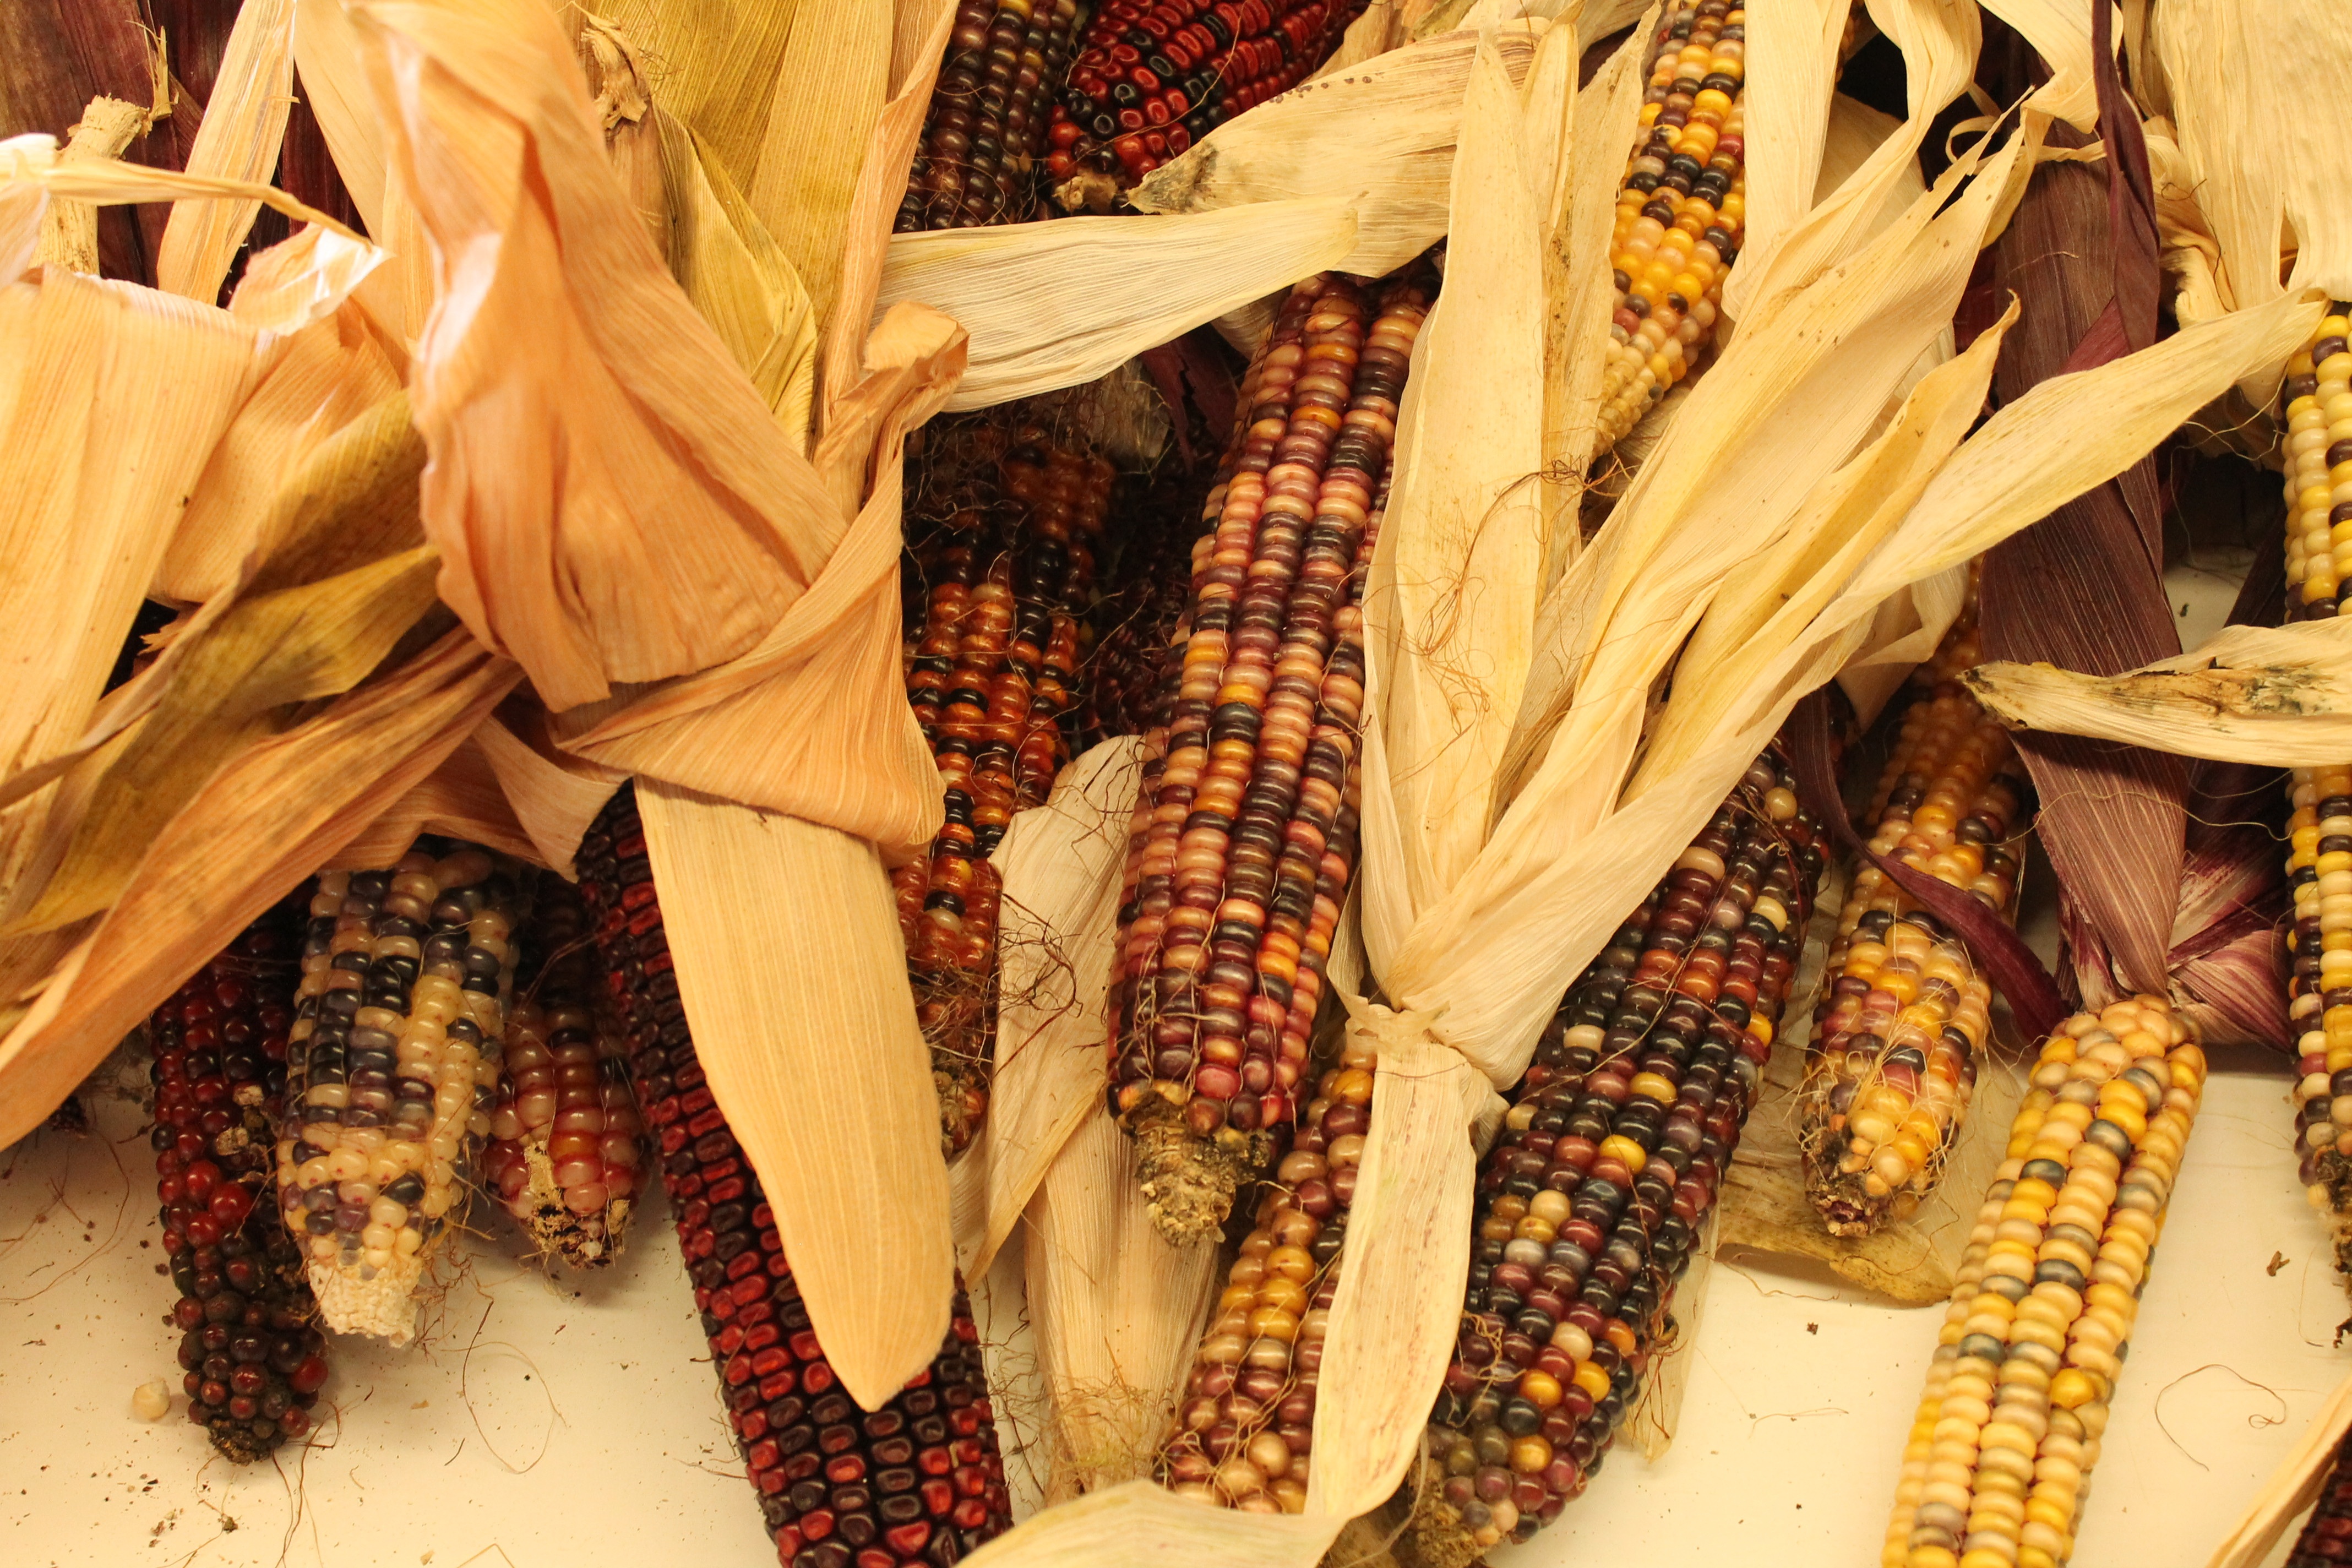
nature, plant, wood, grain, texture, fall, flower, decoration, orange, pattern, dish, food, red, harvest, produce, vegetable, crop, color, natural, autumn, corn, brown, dried, colorful, yellow, agriculture, season, kernel, cob, christmas decoration, thanksgiving, art, design, nutrition, decorative, ears, multicolored, seasonal, carving, indian, maize, organic, corncob, husk, indian corn